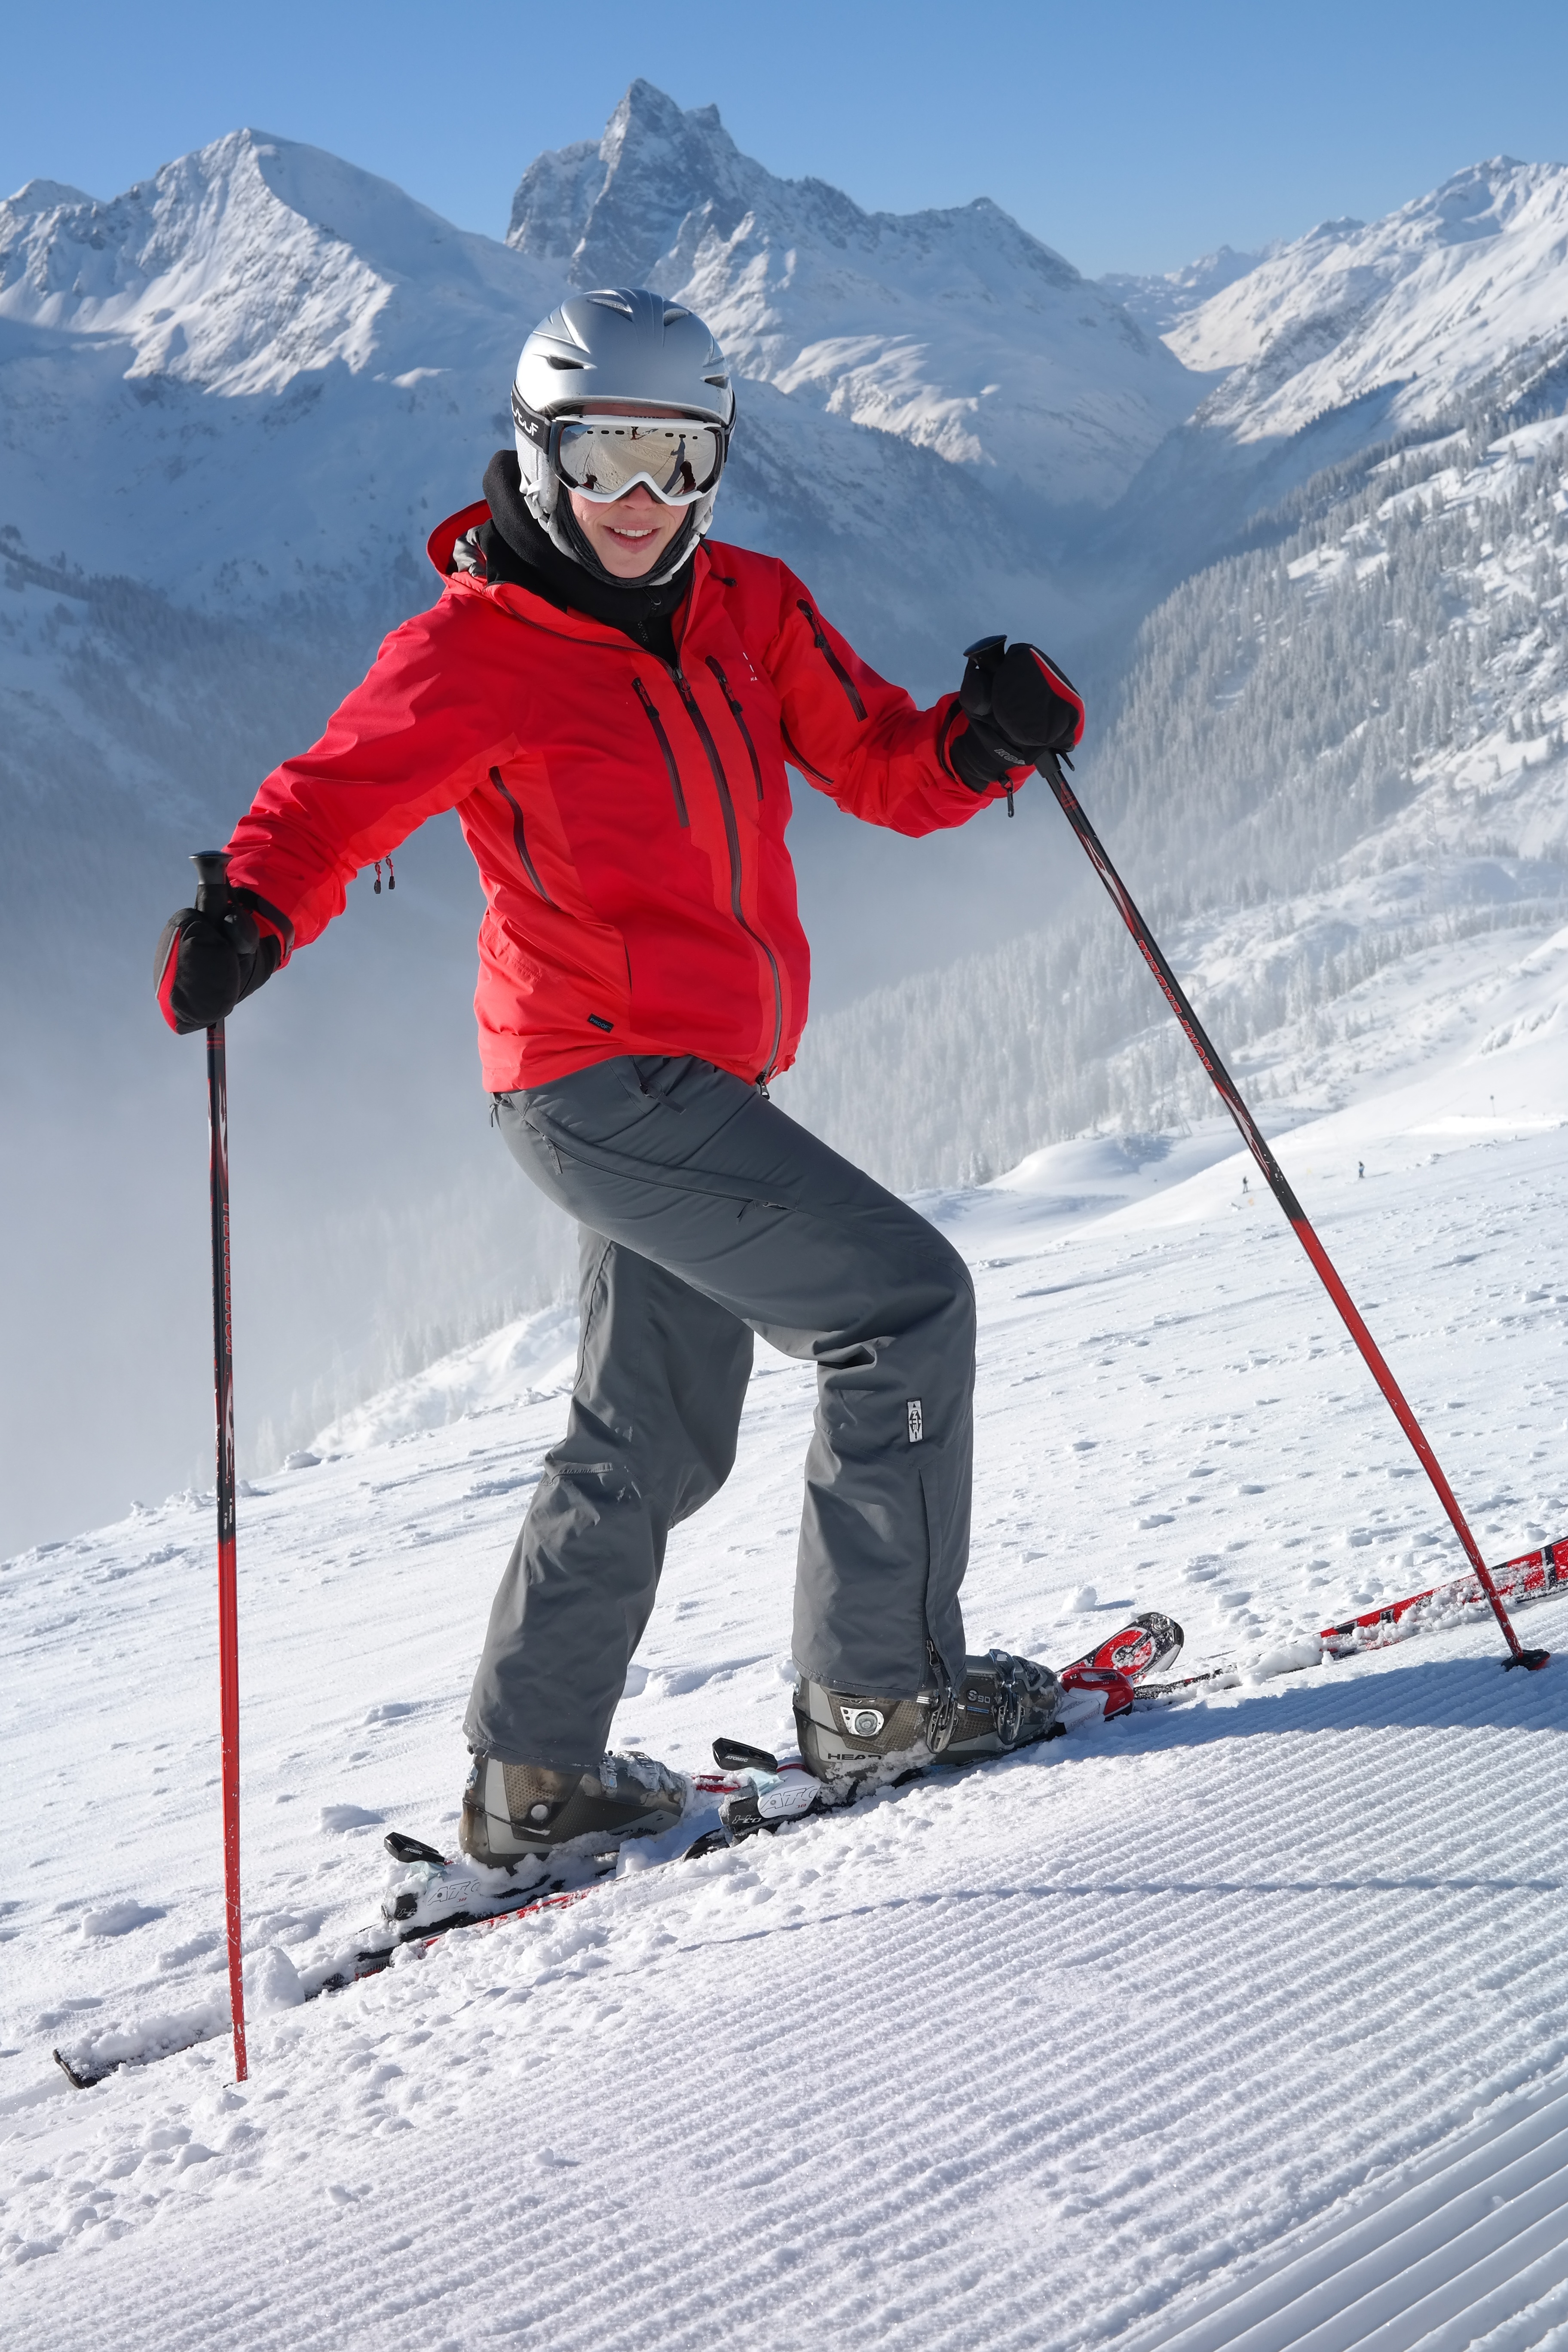
snow, cold, winter, woman, white, sport, recreation, female, red, alpine, extreme sport, skiing, sports equipment, posing, winter sport, sporty, fun, sports, downhill, ski, runway, footwear, sexy, attractive, piste, skier, winter sports, skiers, ski run, ski touring, nordic skiing, ski mountaineering, ski equipment, outdoor recreation, ski helmet, ski suit, alpine skiing, mountain guide, telemark skiing, ski cross, nordic combined, slalom skiing